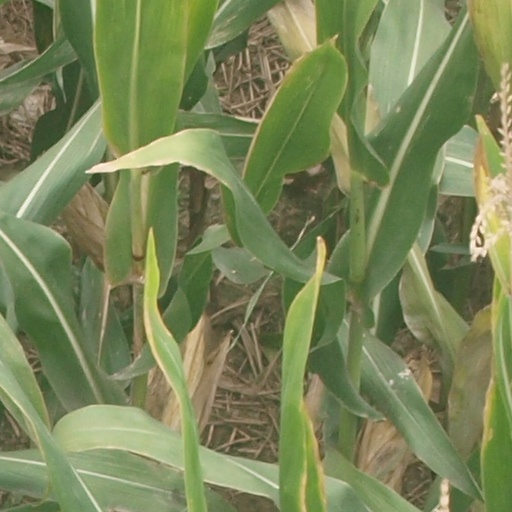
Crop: maize; corn